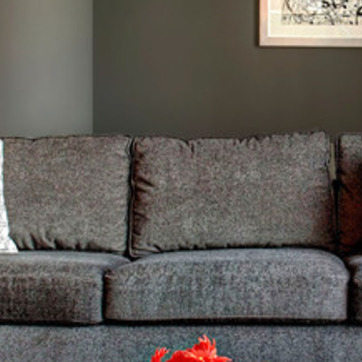
Material: fabric